Alexandre Persitz

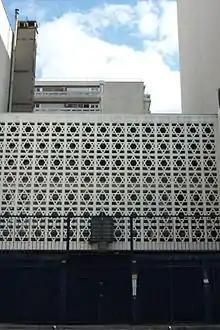
The Synagogue Don Isaac Abravanel in Paris.

Persitz began his career as an architect by redesigning the port of Le Havre with Auguste Perret shortly after World War II. In 1953–1956, he designed the Memorial to the Unknown Jewish Martyr on Rue Geoffroy-l'Asnier in the 4th arrondissement of Paris with Georges Goldberg.